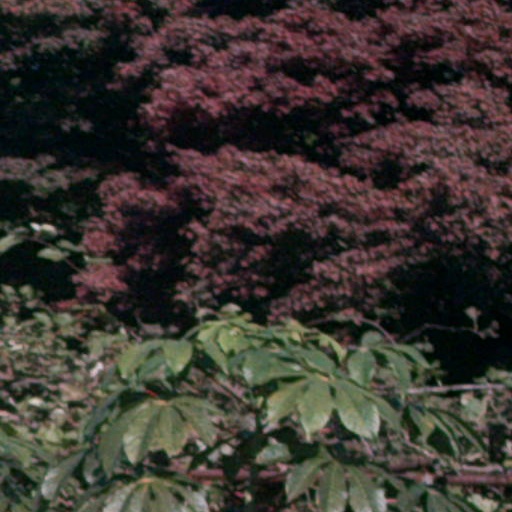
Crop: cassava